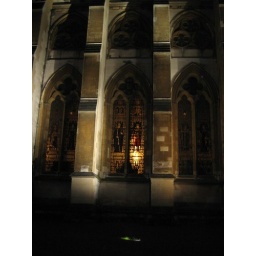
stained glass windows in westminster abbey